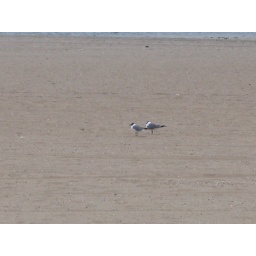
birds in beach